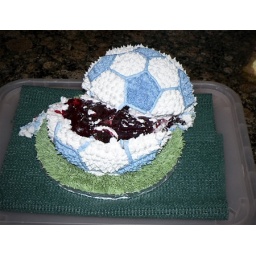
fell over in car soccer ball cake buttercream baby shower blue